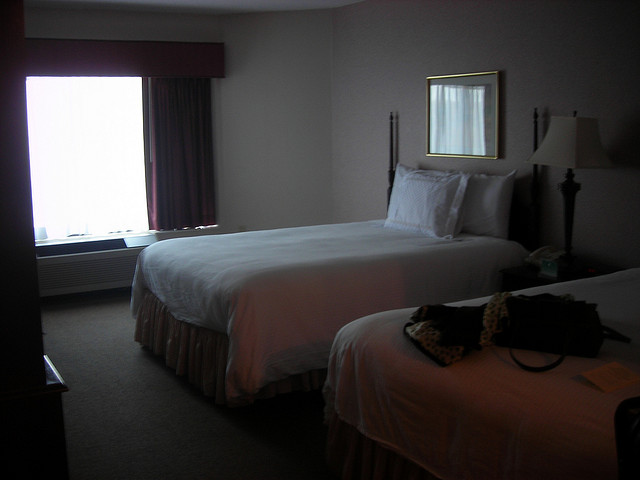
user: Given an image and a question. Answer the question in a short answer. Question: When was the last time that the bedsheets were cleaned? Short Answer:
assistant: today